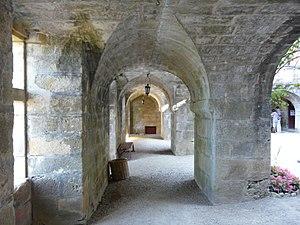
La voûte de la cour nord-est du château de Fénelon, Sainte-Mondane, Dordogne, France.
Le château de Fénelon est un château français implanté sur la commune de Sainte-Mondane dans le département de la Dordogne, en région Nouvelle-Aquitaine. Il a été bâti au XIIᵉ siècle et modifié aux XIVᵉ, XVIᵉ et XVIIᵉ siècles.